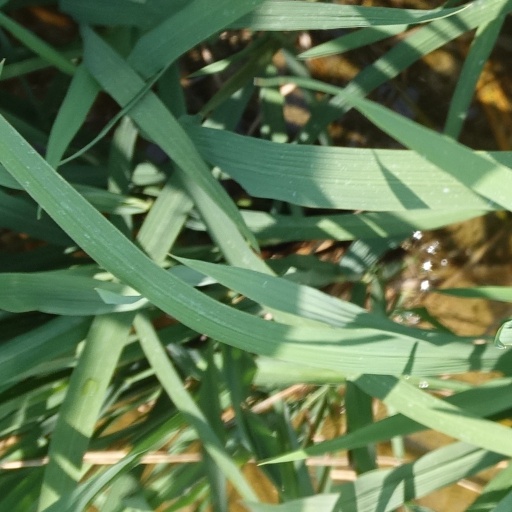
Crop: rice